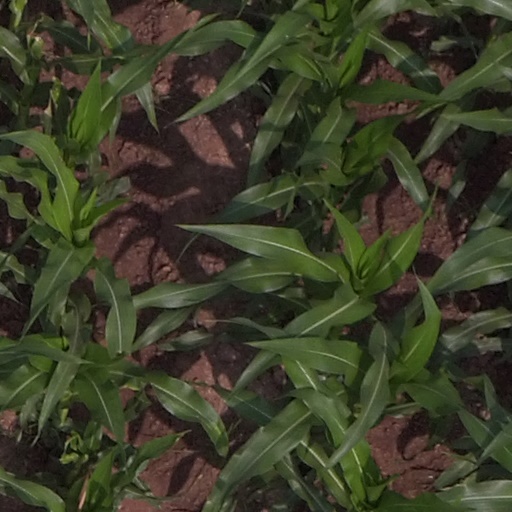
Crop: maize; corn